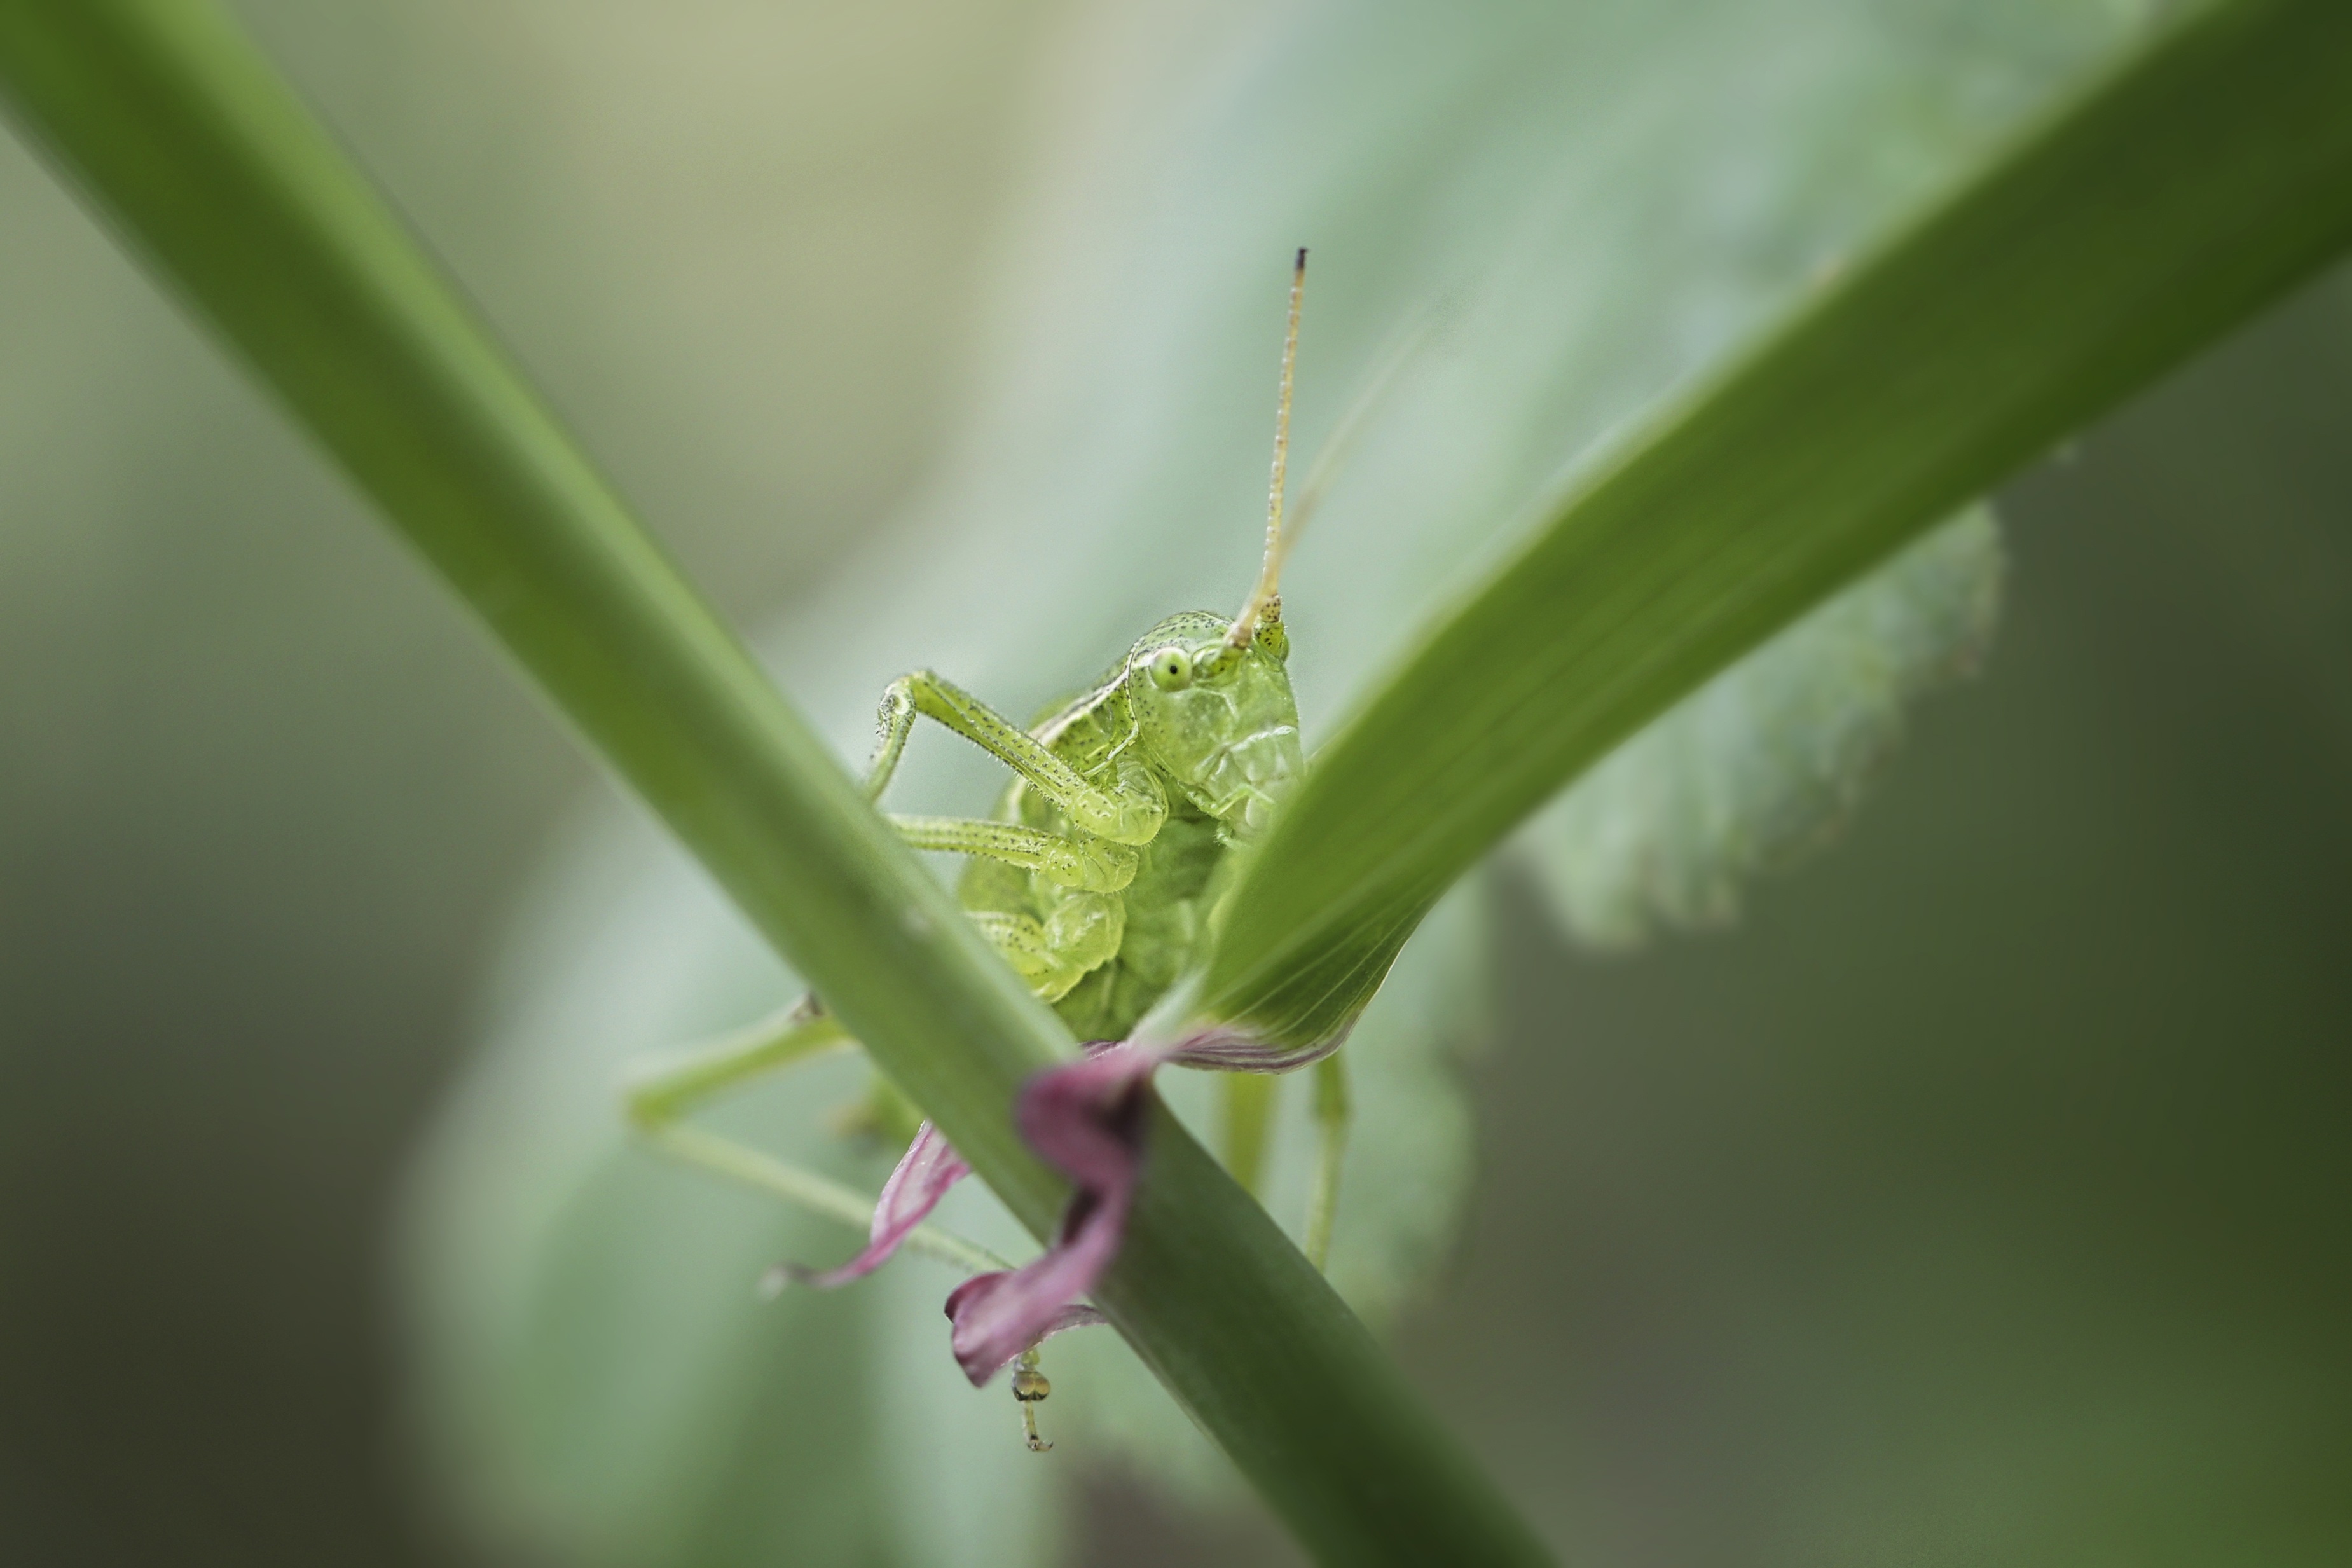
nature, grass, photography, leaf, flower, green, insect, botany, flora, fauna, invertebrate, close up, mantis, insects, damselfly, grasshopper, macro photography, plant stem